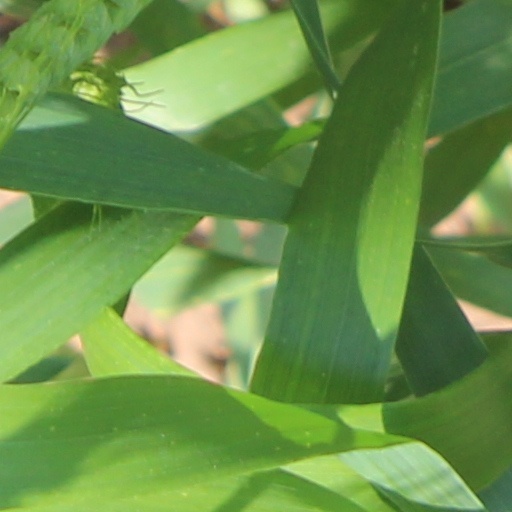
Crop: wheat